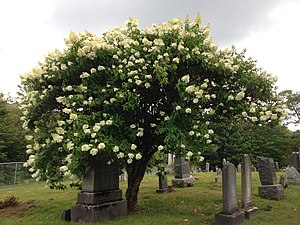
Havehortensia
Havehortensia (Hydrangea paniculata)